Nadeschda Gernet

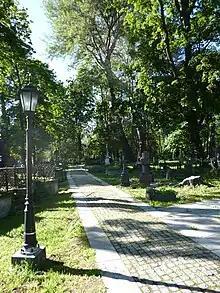
Smolensky Lutheran Cemetery

After defending her master's thesis and obtaining her degree with outstanding results from Moscow University, Gernet began her teaching career at the Saint Petersburg State University where she taught until 1929. Her curriculum focused on educating female students in the Women's Higher Courses. Soon after, she began teaching at the Leningrad Polytechnic Institute. On January 1, 1943, Gernet died in St. Petersburg during the blockades of the Siege of Leningrad and was buried in the Smolensky Lutheran Cemetery.